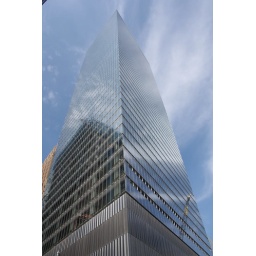
Some times you don't feel fenced in because the buildings disguise themselves as sky